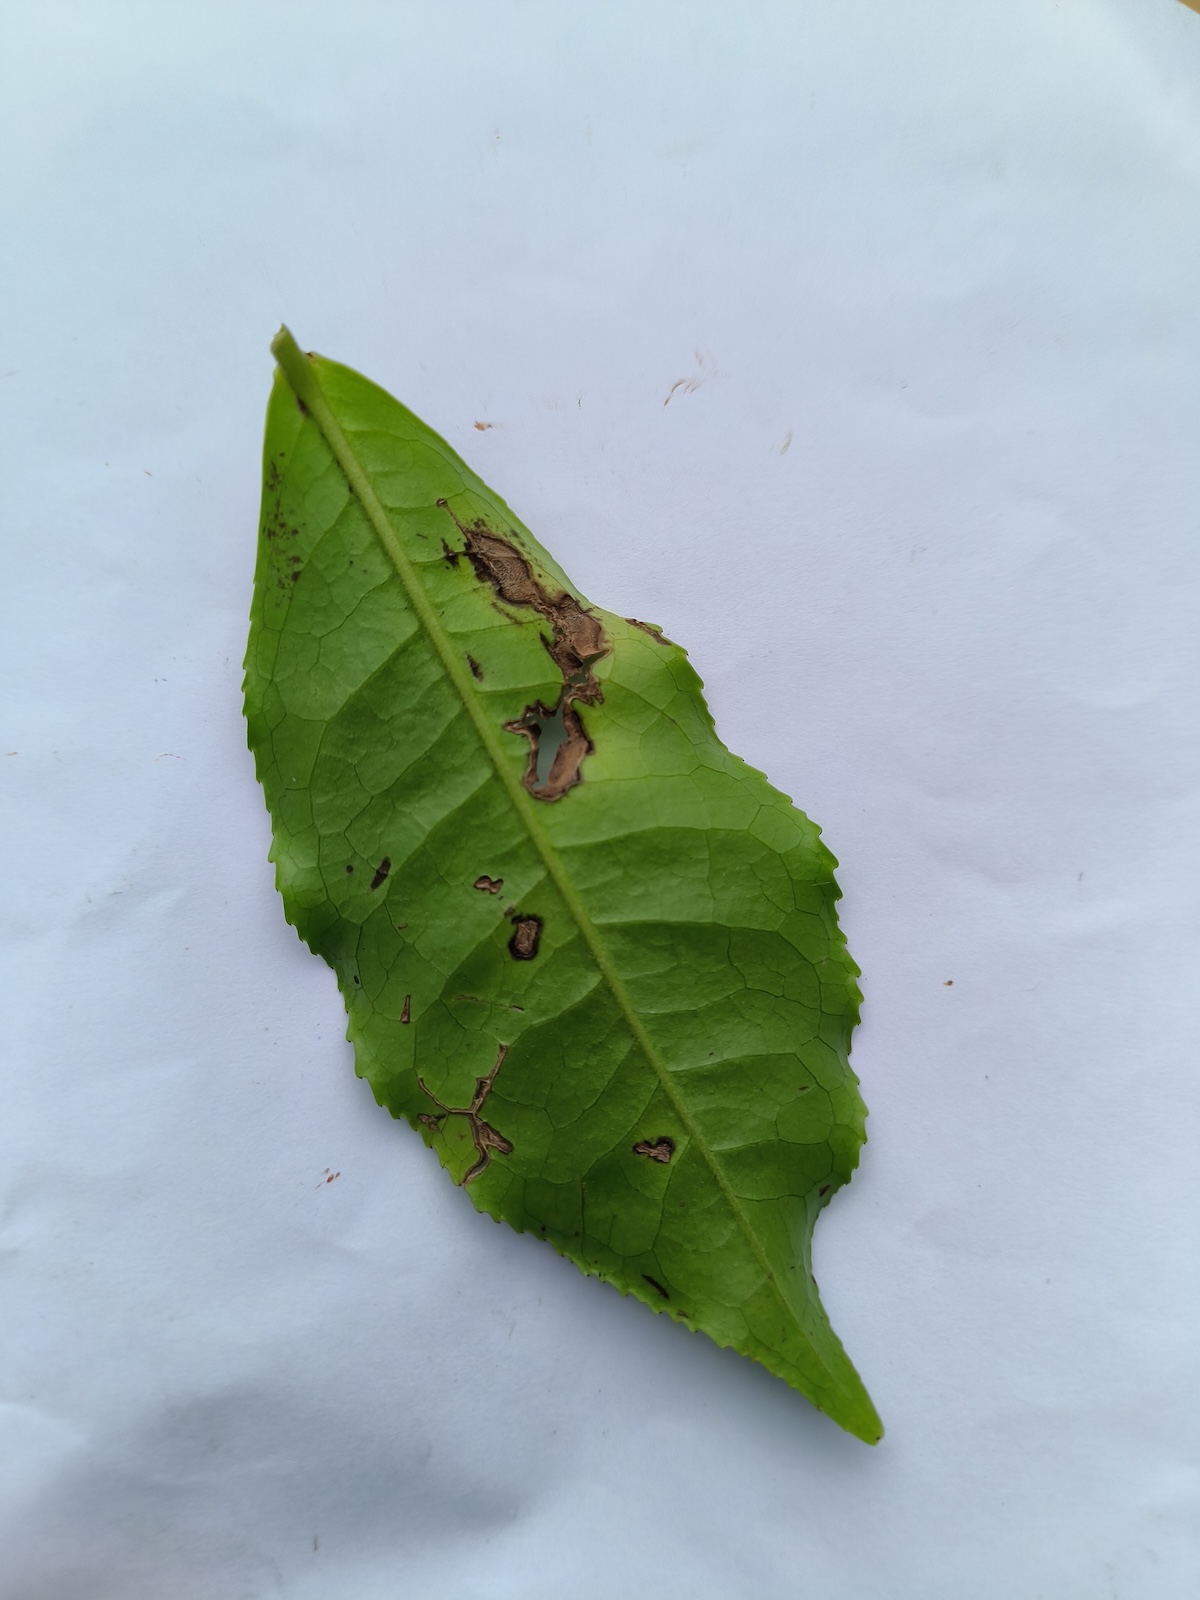
Label: Gray Blight